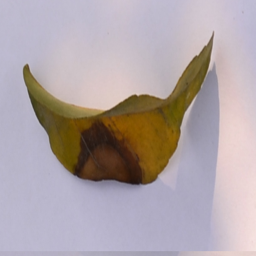
Plant part: leaf
Disease: black_spot